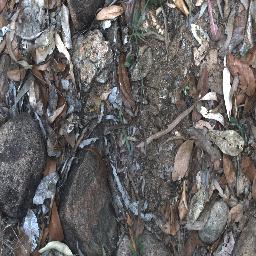
Label: negative